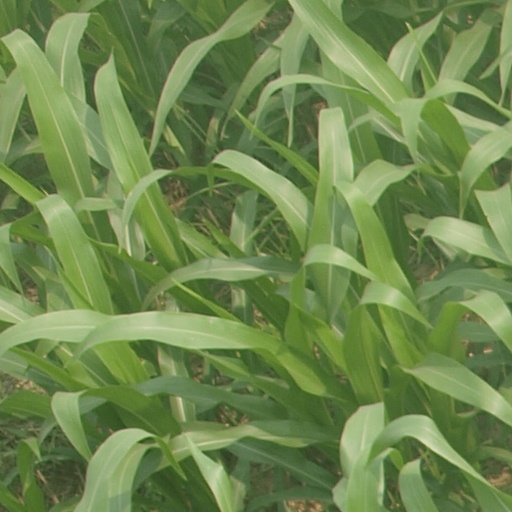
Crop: maize; corn